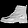
Label: Ankle boot